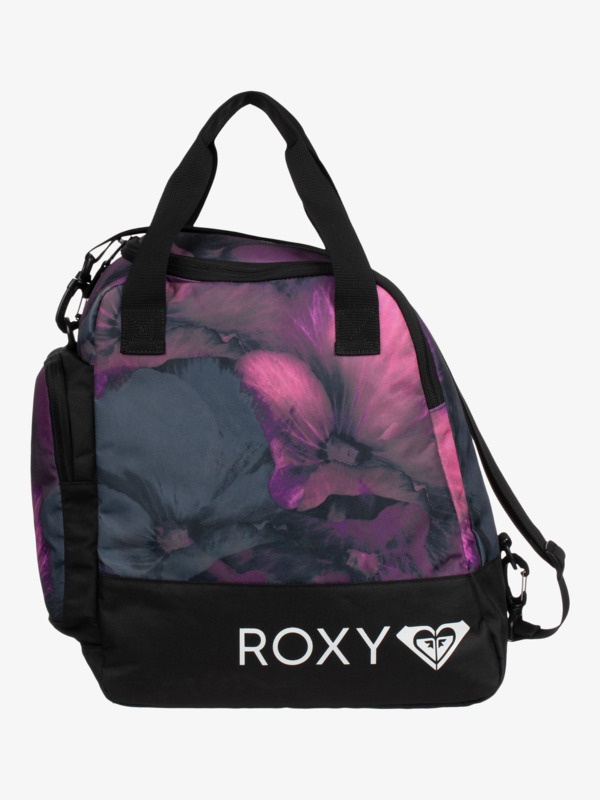
Roxy- Northa Boot Bag
Features Eco-Conscious Fabric: Recycled polyester fabric Compartments: Main compartment Eyelet on main compartment Pockets: Side zipped little pocket Side pocket for water evacuation Straps: Removable shoulder strap with key rings attachment Other Features: Screen print Size: 38 [H] x 36 [W] x 23 [D] cm / 15"[H] x 14.2"[W] x 9"[D] Volume: 31 L capacity
Brand: Time 2 Ride
Category: Sporting Goods > Outdoor Recreation > Winter Sports & Activities > Skiing & Snowboarding > Ski & Snowboard Bags